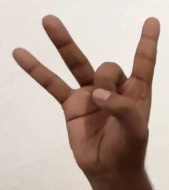
ASL sign: 8